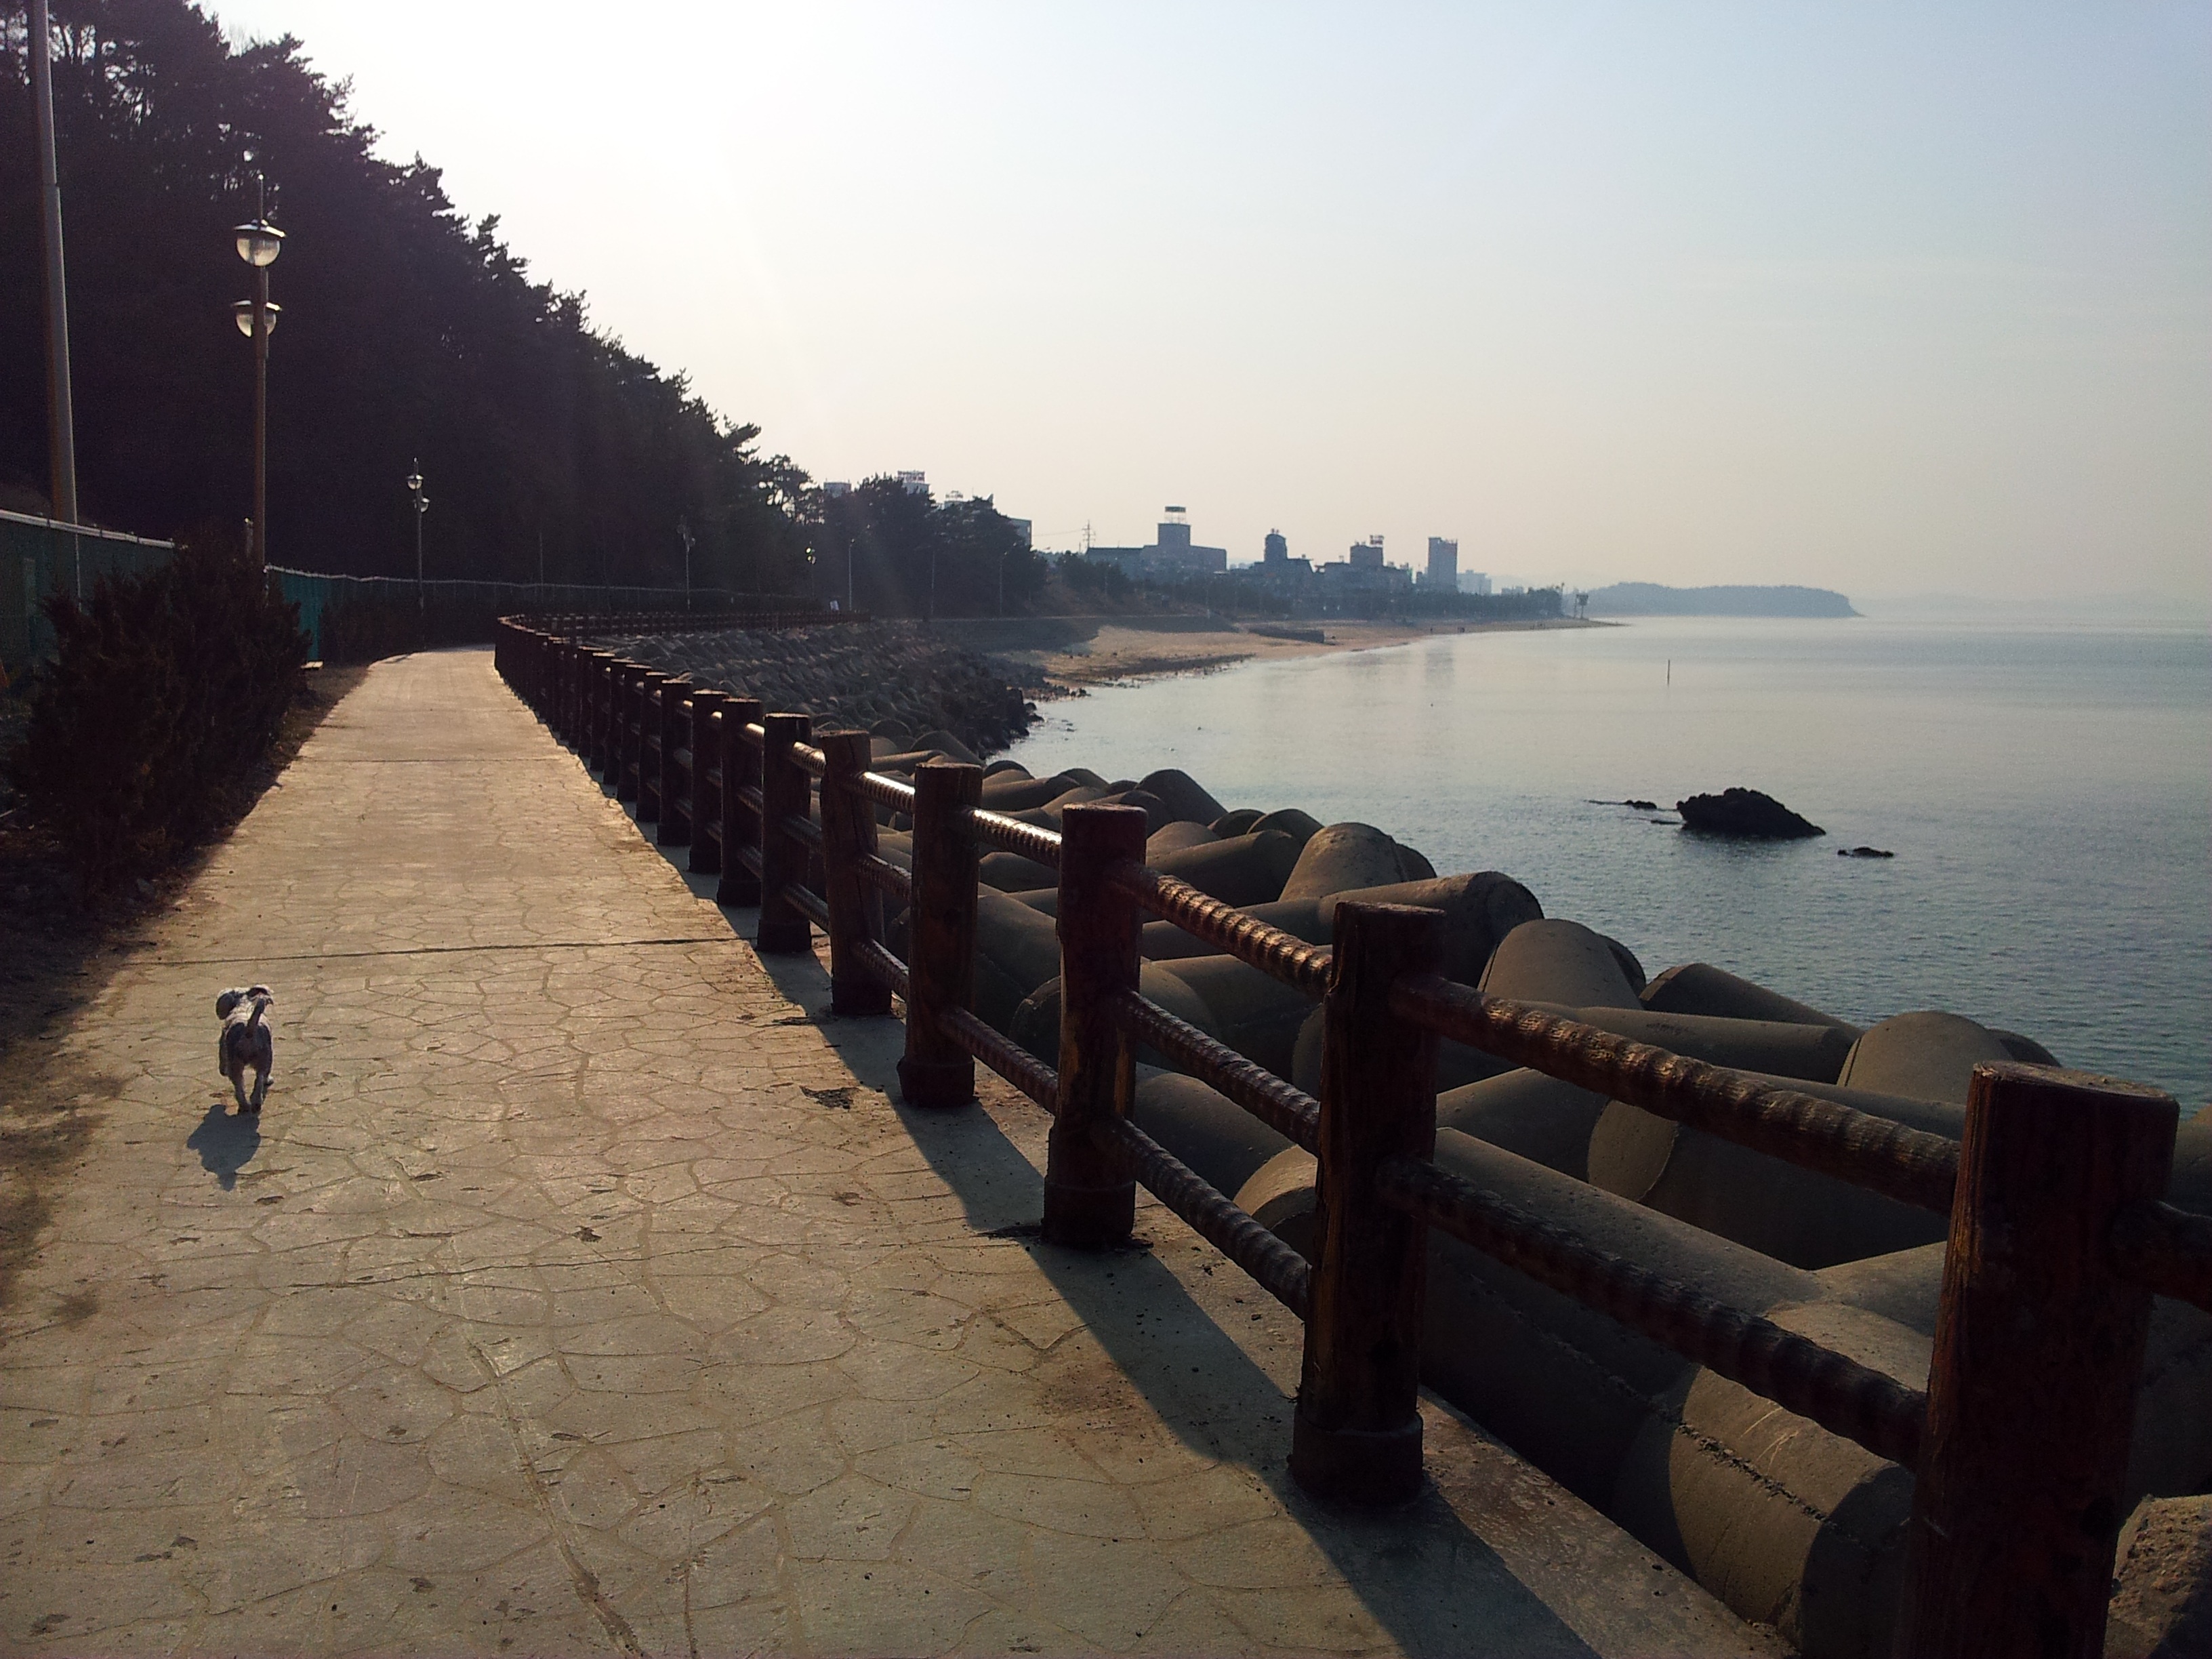
beach, sea, coast, water, nature, sunset, bridge, morning, pier, walkway, dusk, walk, evening, reflection, romantic, bathing beach, beach road, sea road